History of Ulaanbaatar

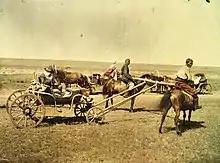
Four-wheeled carriage between Kykhta and Khuree

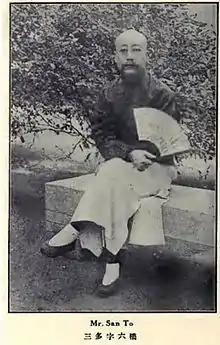
Sanduo (三多), an ethnic Mongol, was the 62nd and last Qing Amban (1910-1911) of Urga

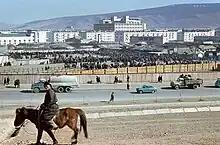
Outdoor market near Gandan hill in 1972. State Department Store in the background

Following the Treaty of Kyakhta in 1727 Urga (Ulaanbaatar) was a major point of the Kyakhta trade between Russia and China - mostly Siberian furs for Chinese cloth and later tea. The route ran south to Urga, southeast across the Gobi to Kalgan and southeast over the mountains to Peking. Urga was also a collection point for goods coming from further west. These were either sent to China or shipped north to Russia via Kyakhta because of legal restrictions and the lack of good trade routes to the west.